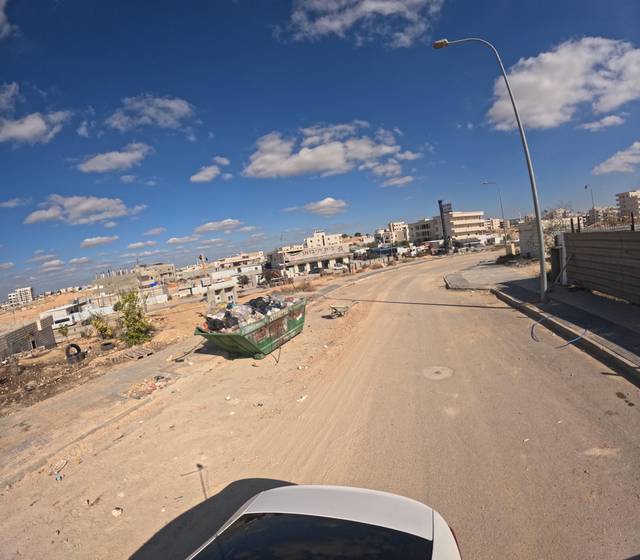
Region: Israel
Coordinates: 31.377, 34.751